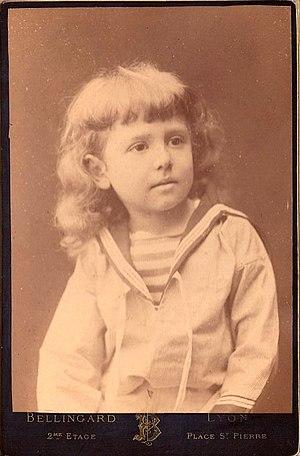
Pierre Jacques Bellingard, né à Lyon le 1ᵉʳ janvier 1847 et décédé à une date inconnue, est un peintre et photographe lyonnais.